Kodak Vigilant camera

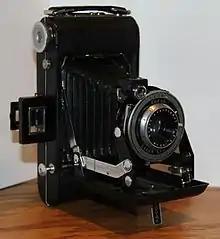
Kodak Vigilant Six-20 Camera

The Kodak Vigilant and Monitor cameras were popular folding bellows cameras made from 1939 to 1949. They featured an optical viewfinder without a rangefinder, adjustable focus lenses, and various models of shutters with speed up to 1/200 sec. Lenses available were a F/4.5 105mm, F/6.3 105mm and a F/8.8 100mm. They take 620 film, and produce a 2 1/4" x 3 1/4" inch medium format negative. The cameras can produce very sharp photos if used on a tripod and the manual distance setting on the lens is correct.